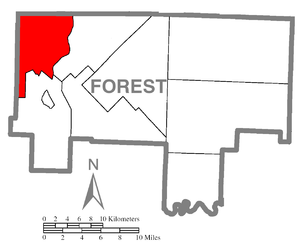
Harmony Township est un township situé au nord-est du comté de Forest, en Pennsylvanie, aux États-Unis. En 2010, il comptait une population de 666 habitants.